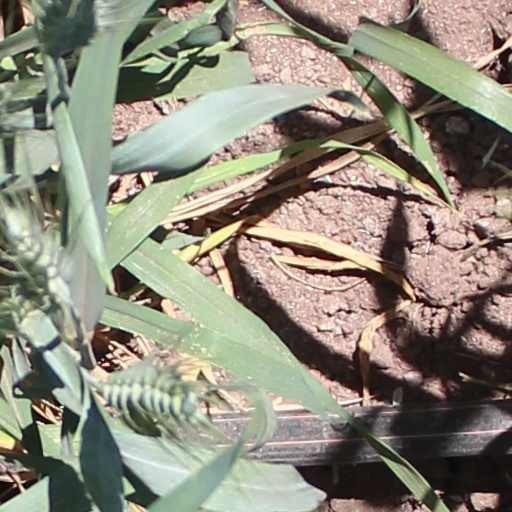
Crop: wheat